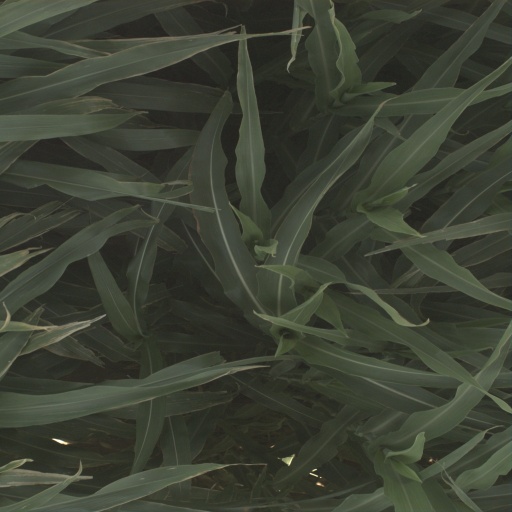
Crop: sorghum